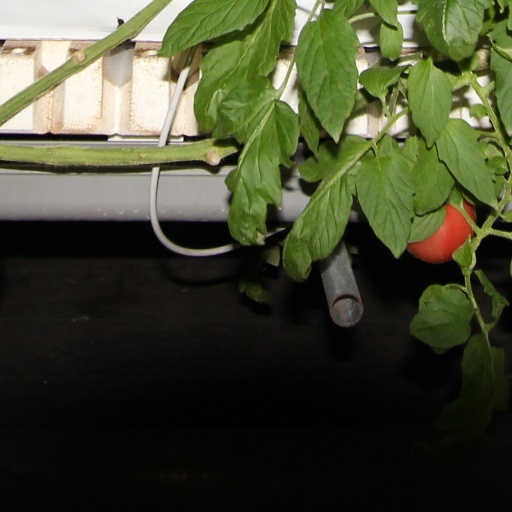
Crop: tomato